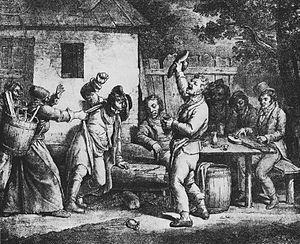
La Saint Lundi est le nom d'une coutume populaire consistant à chômer volontairement le lundi, voire plusieurs jours de suite. Cette pratique était une véritable institution dans l'ensemble de l'Europe, pays scandinaves et germaniques, en Catalogne, en Andalousie, en Belgique, en France et en Angleterre.